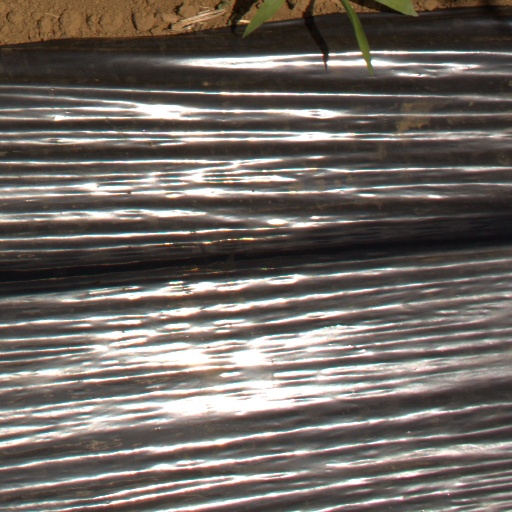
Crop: Jerusalem artichoke